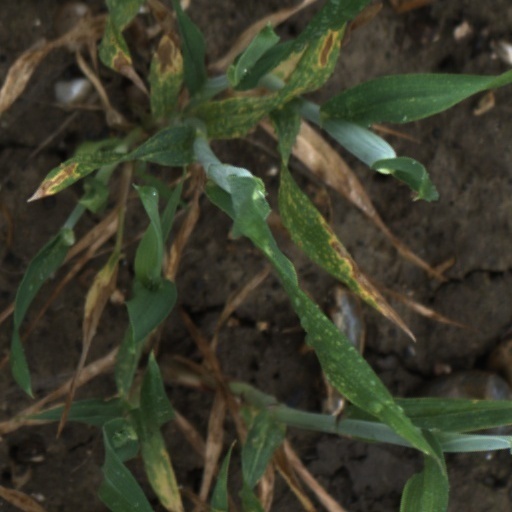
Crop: wheat